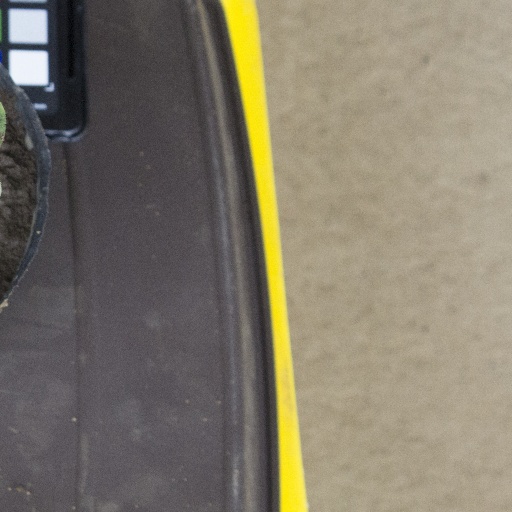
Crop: soybean